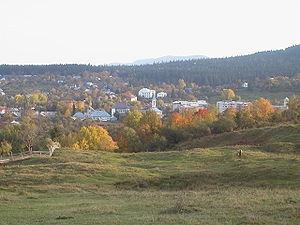
Solca - Vue générale 2002 Viteazul